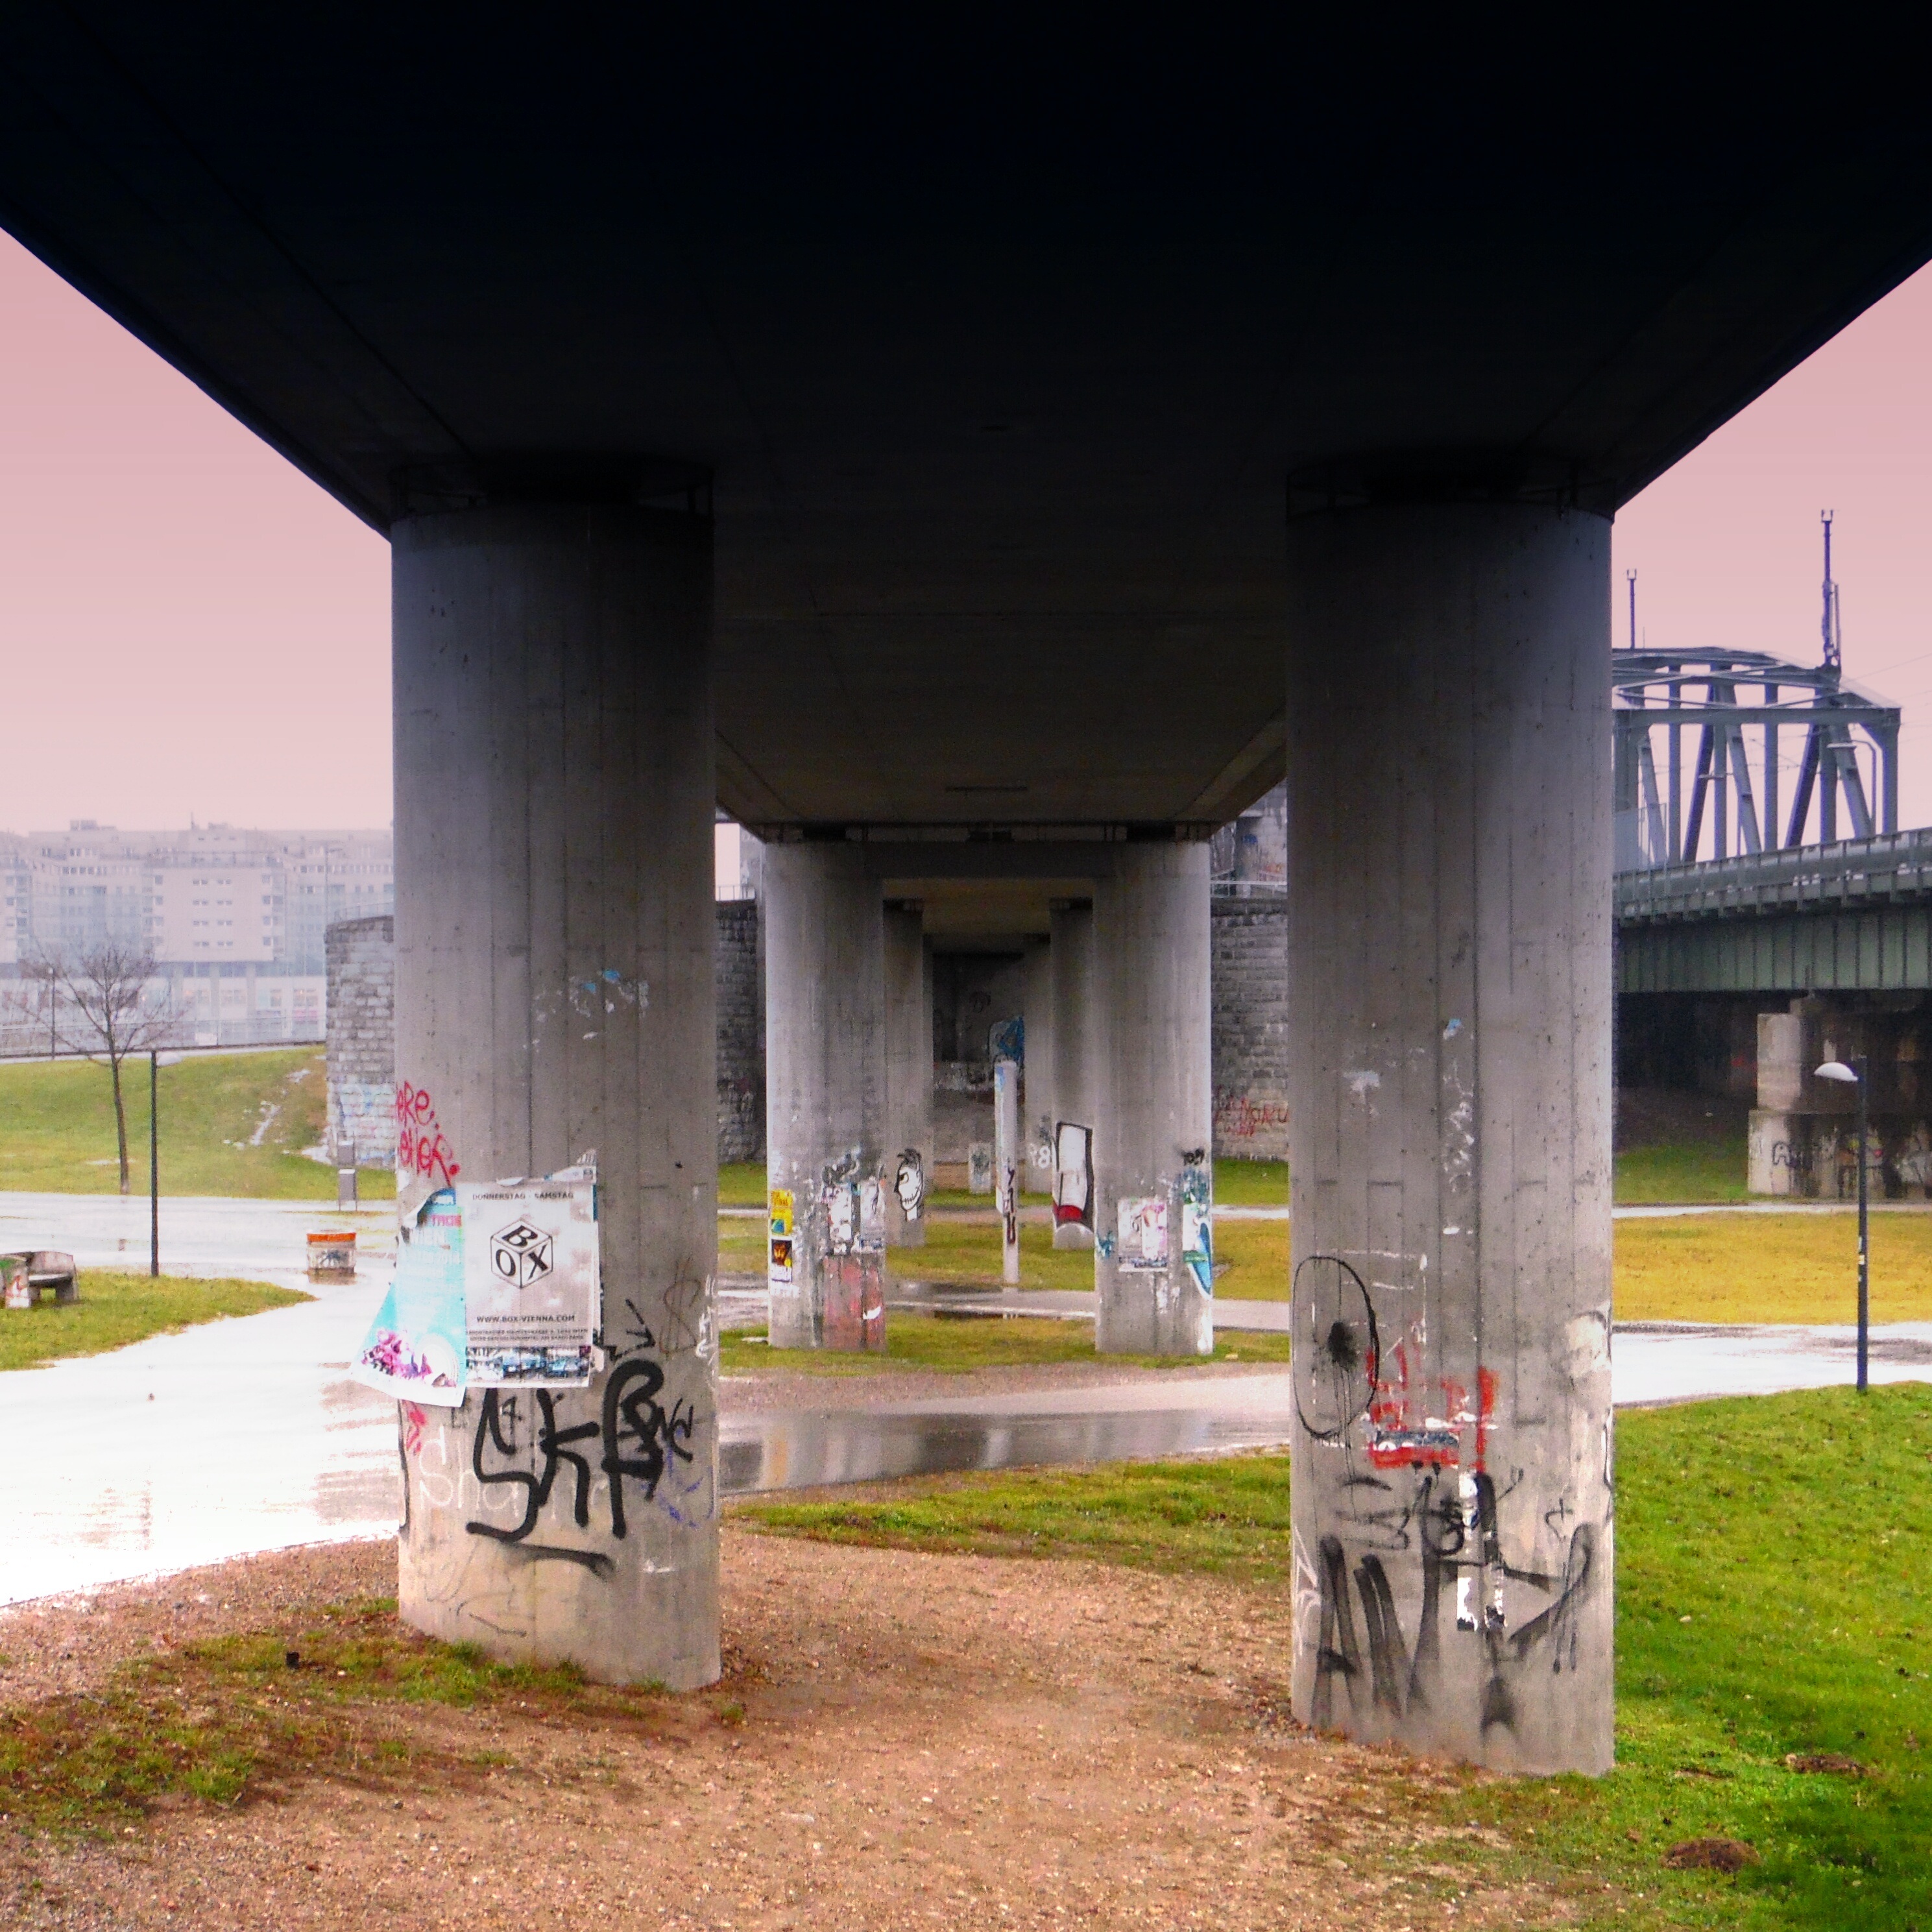
architecture, structure, road, bridge, building, pillar, danube, columnar, powerful, support, transfer, impressive, bridge piers, high bridge, urban area